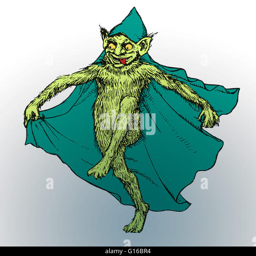
color enhanced illustration of a brownie , a legendary creature popular in folklore around uk constituent countries